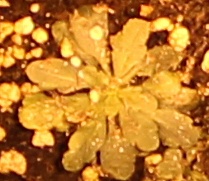
Label: Horseweed